Jac Weller

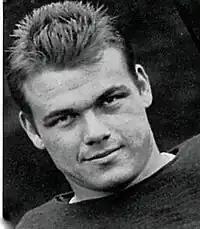

John "Jac" Weller (January 6, 1913 – August 18, 1994) was an American college football player, firearms expert and military historian. He was a consensus All-American in 1935 at the guard position. He played for Fritz Crisler's Princeton Tigers football team at Princeton University that went 25–1 during Weller's three years on the team. Weller later became known as a firearms expert and published several works on munitions and military history.